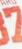
Number: 7